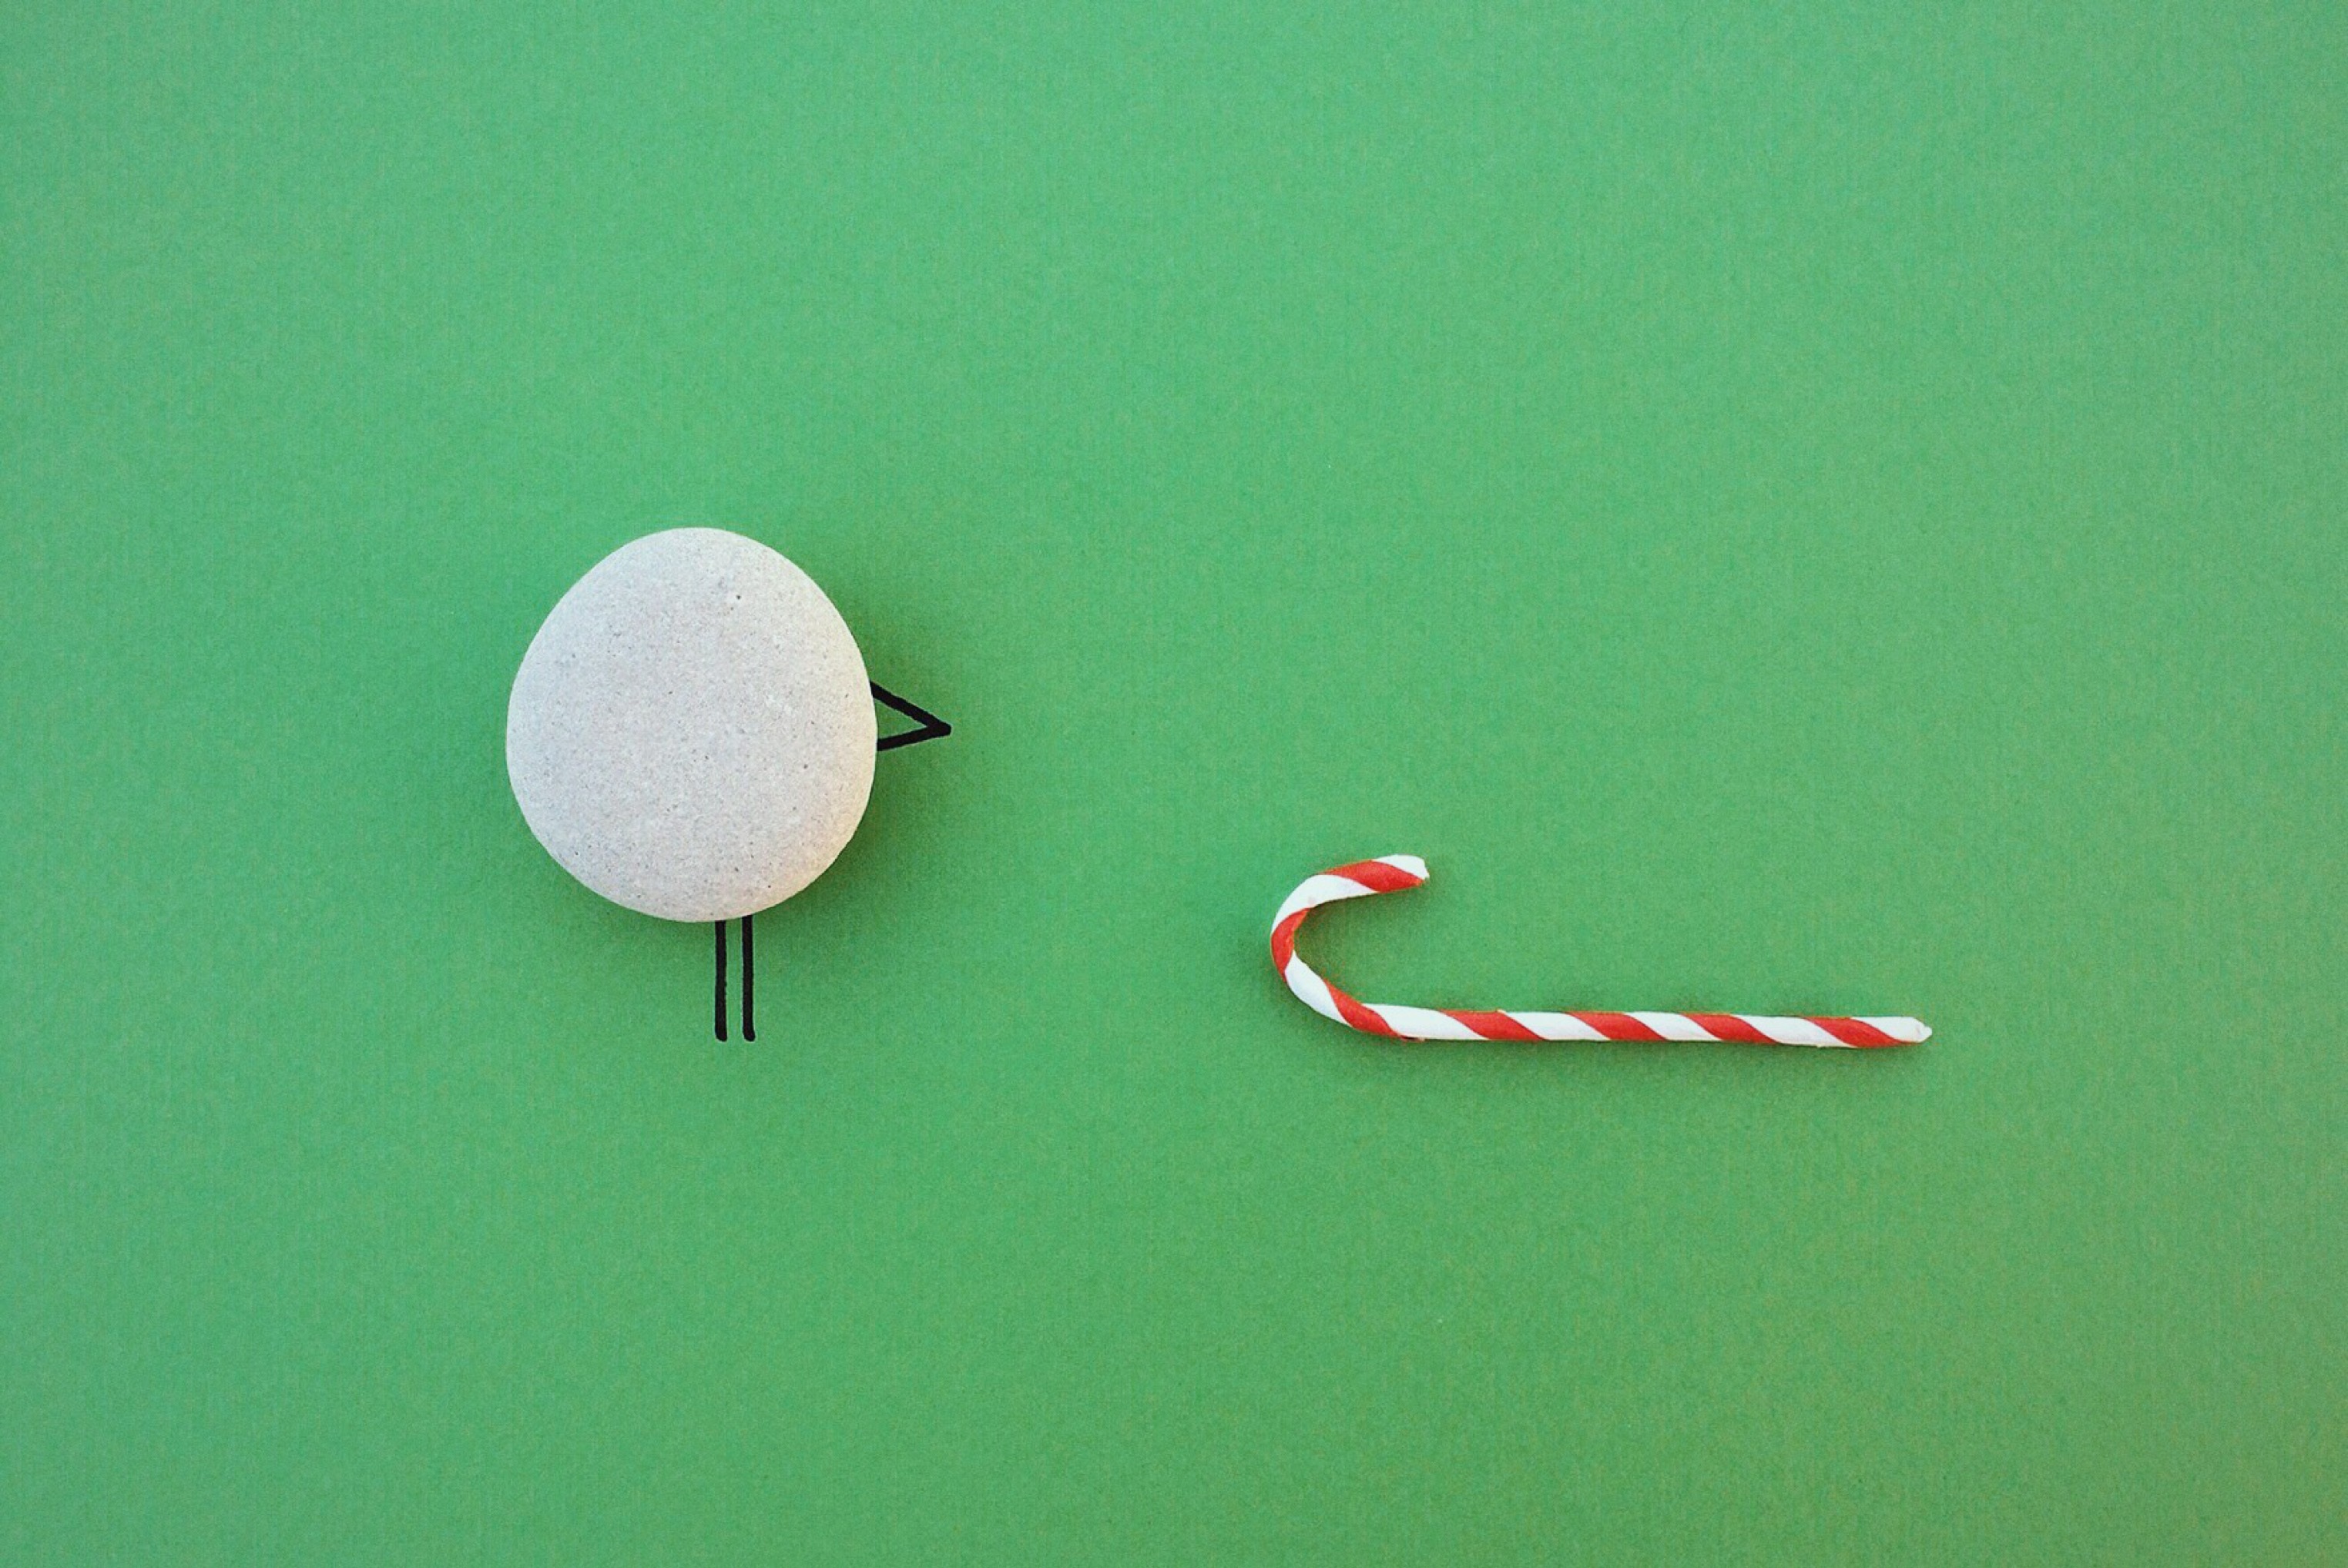
rock, leaf, green, holiday, craft, christmas, circle, art, organ, xmas